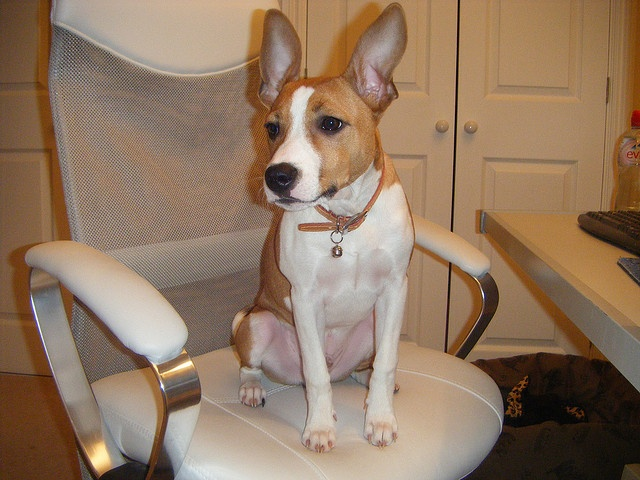
A small brown and white dog sitting on a chair.
Brown and white dog sitting on top of a white chair.
A large eared dog sitting on an office chair.
A brown and white dog is sitting on a chair.
A dog siting on a chair in a room in a house.